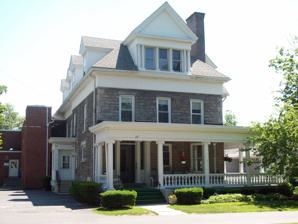
Building: Chase-Hubbard-Williams House
Country: United States of America
Year built: 1870
Historic house in New York, United States United States historic place Chase-Hubbard-Williams House U.S. National Register of Historic Places U.S. Historic district Contributing property Chase-Hubbard-Williams House, June 2009 Show map of New York Show map of the United States Interactive map showing the location of Chase-Hubbard-Williams House Location 327 High St., Lockport, New York Coordinates 43°9′57″N 78°41′0″W / 43.16583°N 78.68333°W / 43.16583; -78.68333 Area 1 acre (0.40 ha) Built 1870 ( 1870 ) Architectural style Colonial Revival MPS Stone Buildings of Lockport, New York MPS NRHP reference No. 08000452 Added to NRHP May 21, 2008 Chase-Hubbard-Williams House is a historic home located at Lockport in Niagara County, New York .  It is a stone structure built in 1870 in the Italianate style. A 1900 remodeling was in the Colonial Revival style.  In 1958, the property was acquired by the Presbytery of Buffalo and Niagara and converted to a nursing home. It is one of approximately 75 stone residences remaining in the city of Lockport. It was listed on the National Register of Historic Places in 2008. It is located in the High and Locust Streets Historic District . References